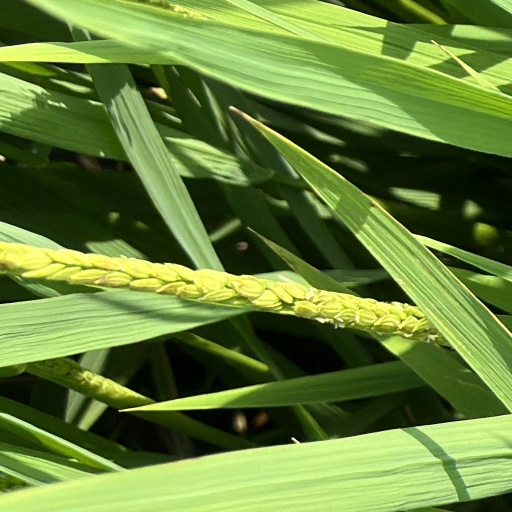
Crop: rice